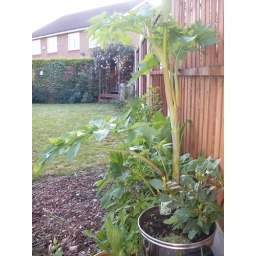
Needs a few plants in the bed here but they're on order so I need to be patient